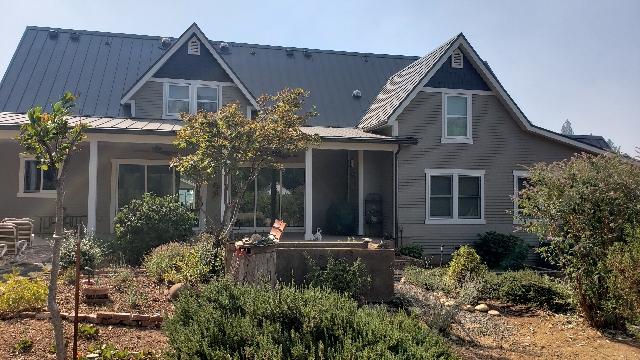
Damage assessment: no_damage